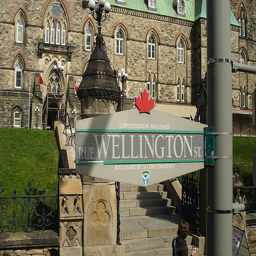
A fancy city street sign in front of a nice building.
A street sign in front of an old building in Ottawa, Canada
An old building is large with bricks and windows.
There is a picture of the front entrance of the building.
A building with a red leaf on top of it.